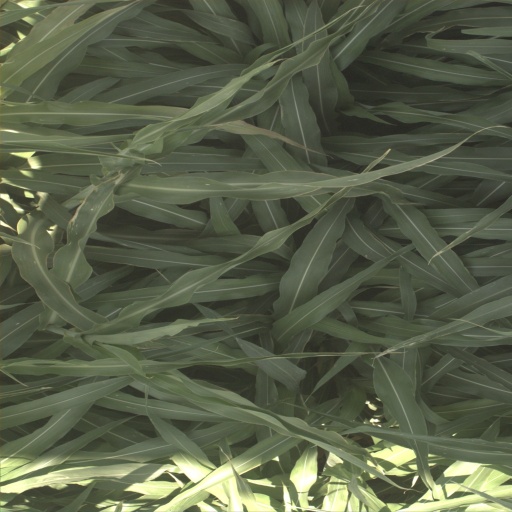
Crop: sorghum